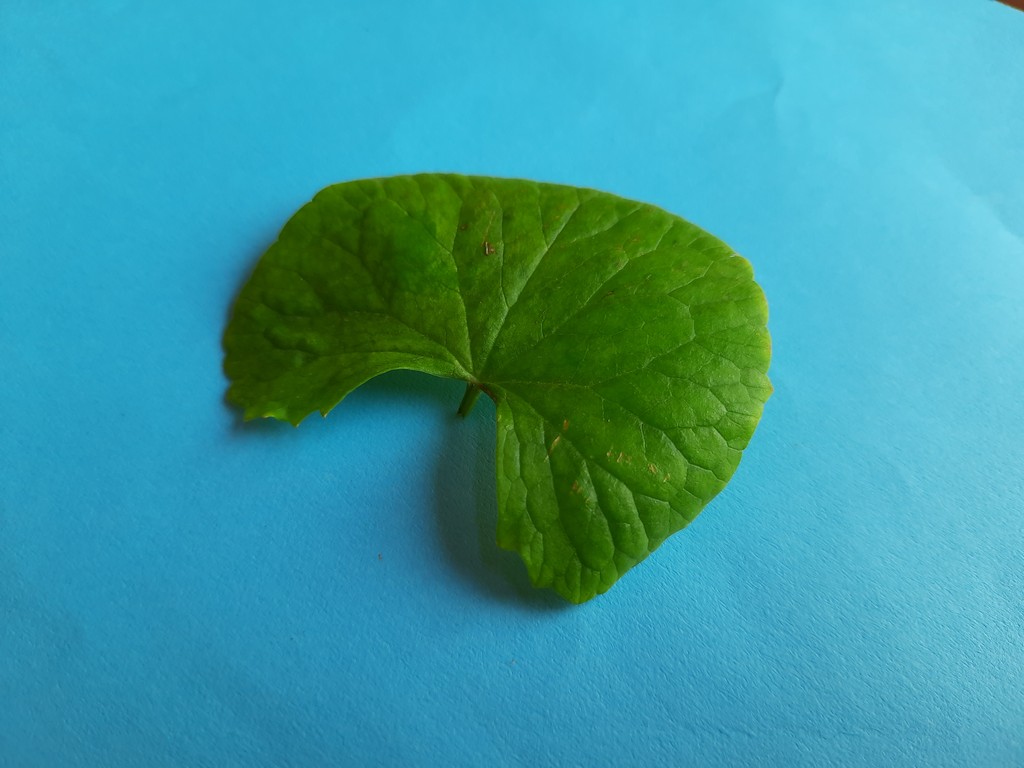
Label: Unhealthy